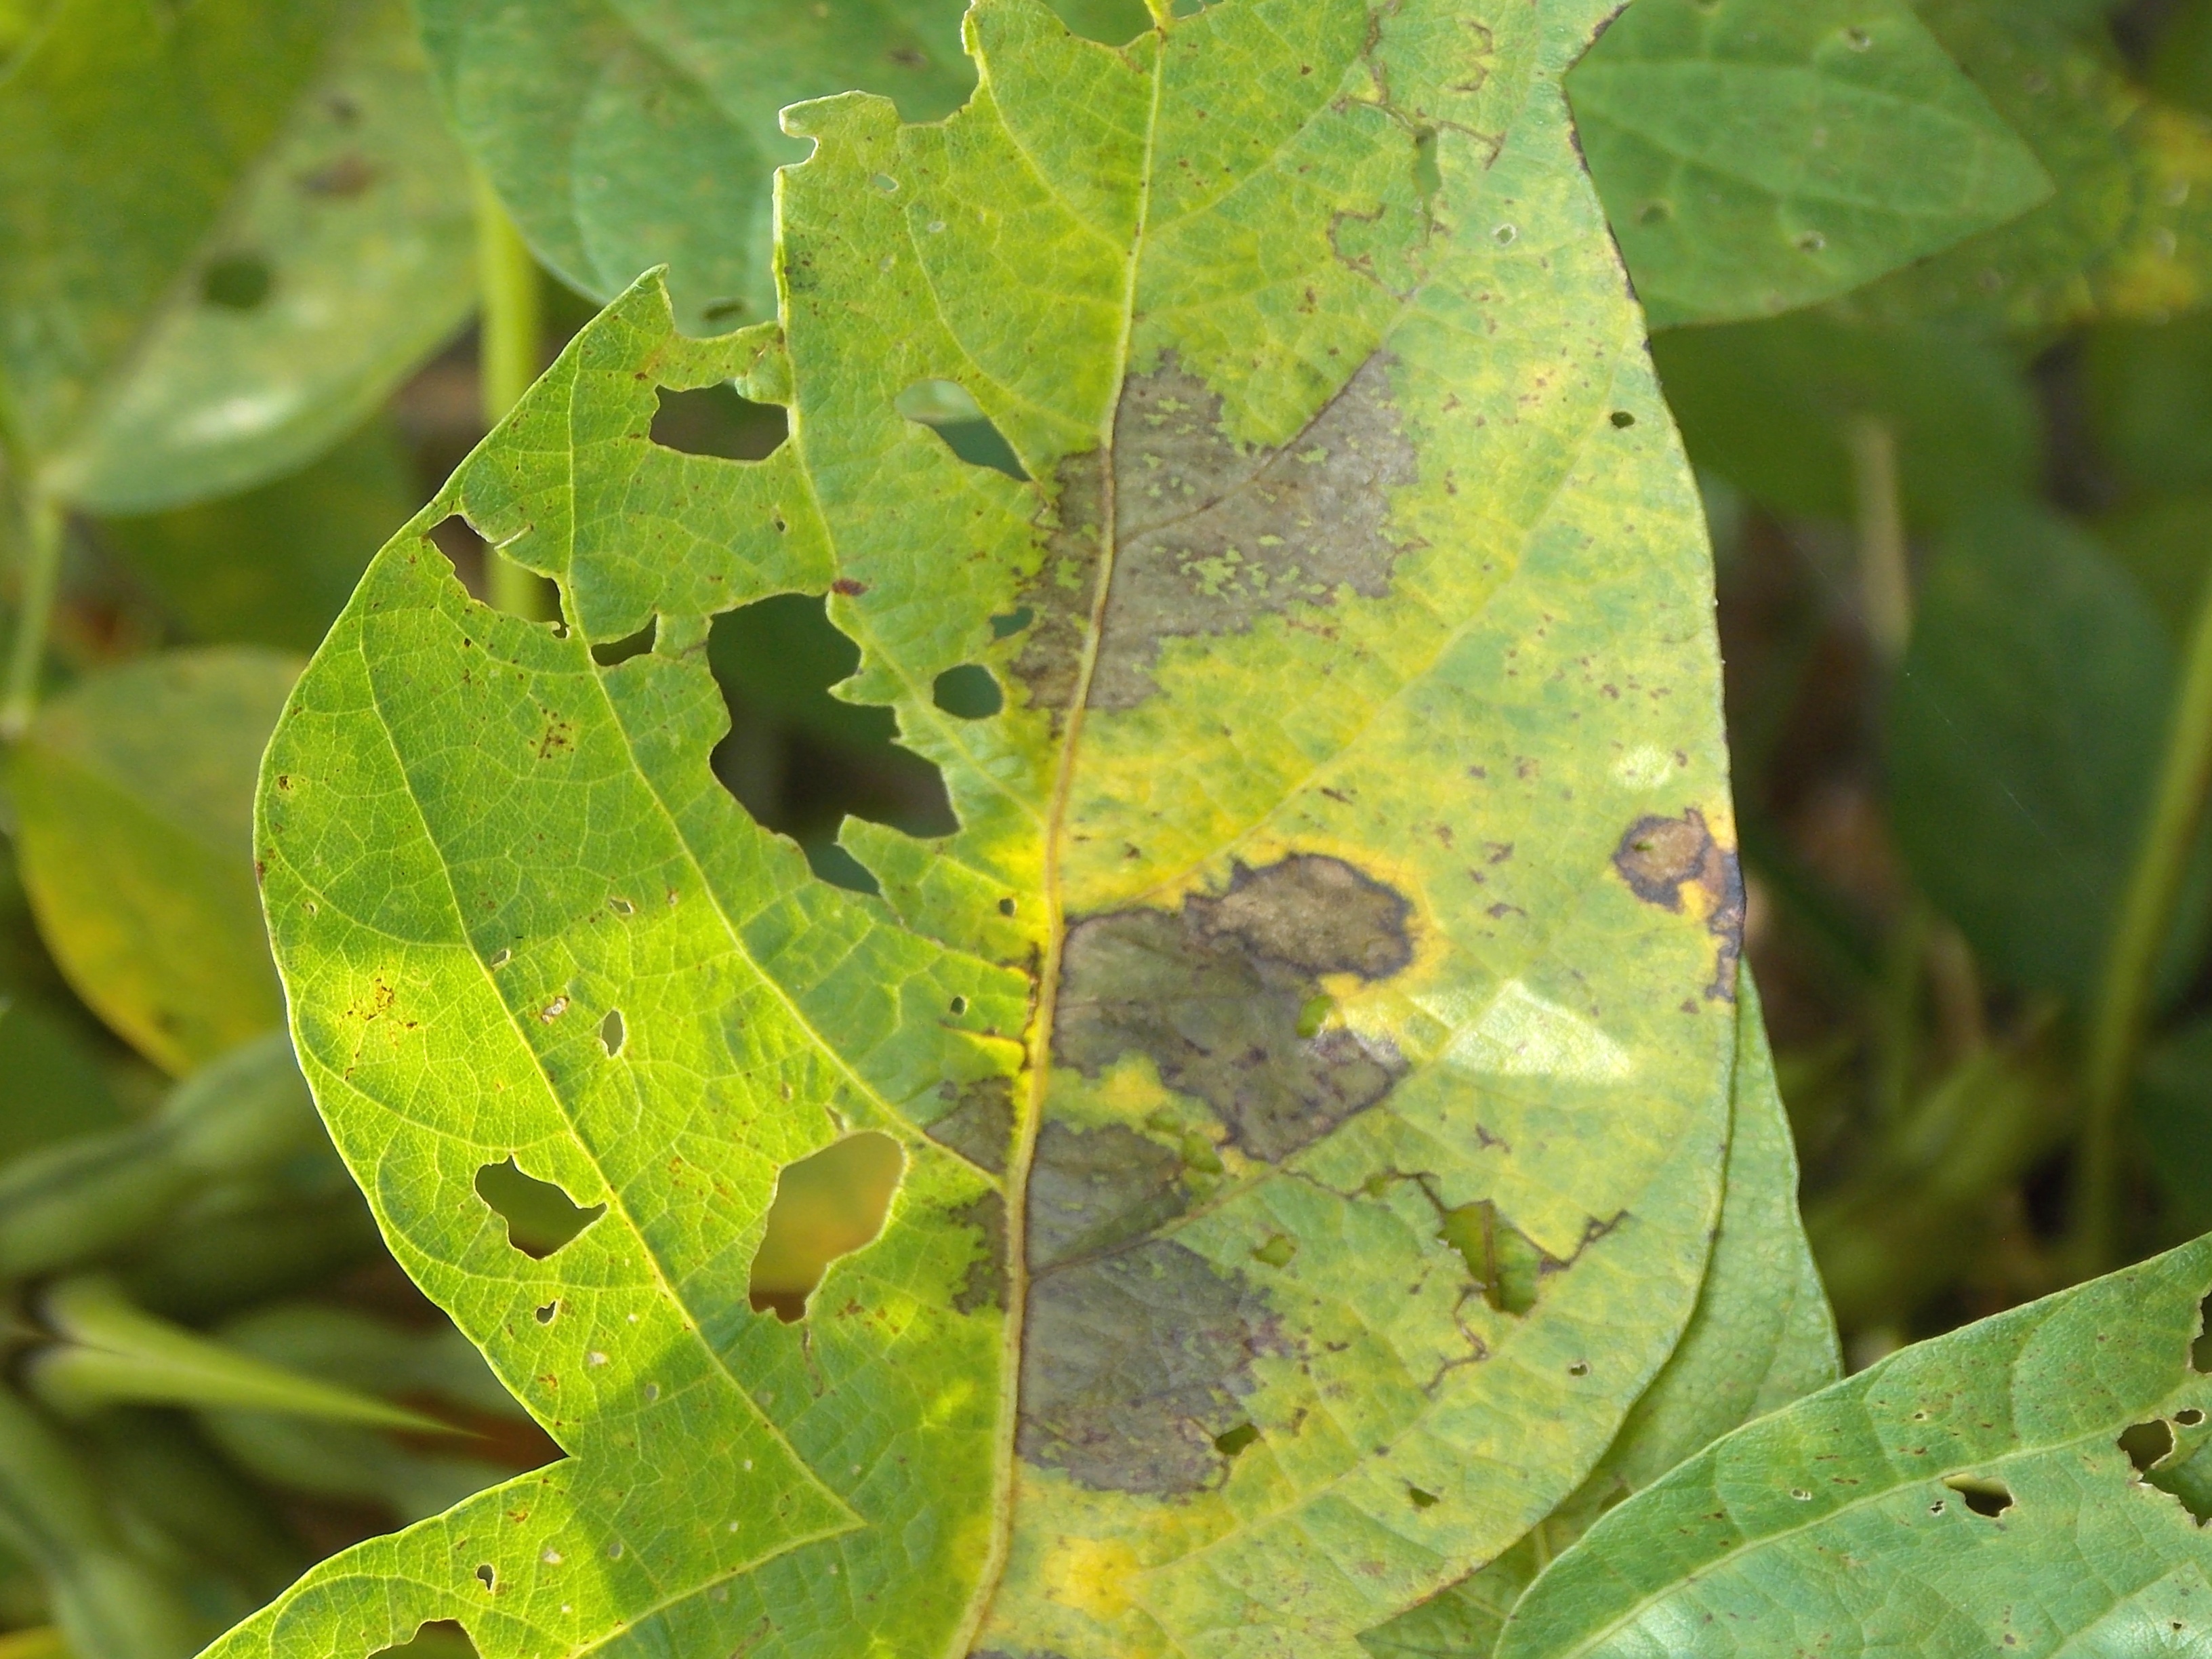
Label: Disease